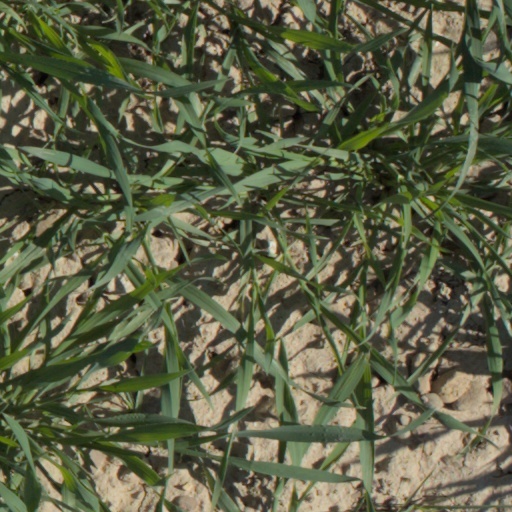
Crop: wheat